Gordon Strachan

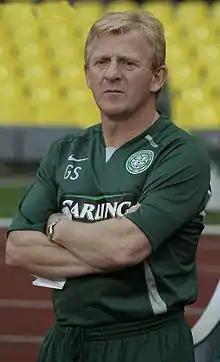
Strachan as manager of Celtic in 2007

Gordon David Strachan ( born 9 February 1957) is a Scottish former football coach and player who is currently Technical Director of Dundee. He played for Dundee, Aberdeen, Manchester United, Leeds United and Coventry City, as well as the Scotland national team. He has since managed Coventry City, Southampton, Celtic, Middlesbrough and Scotland.